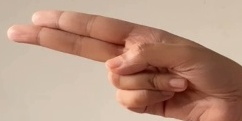
ASL sign: H